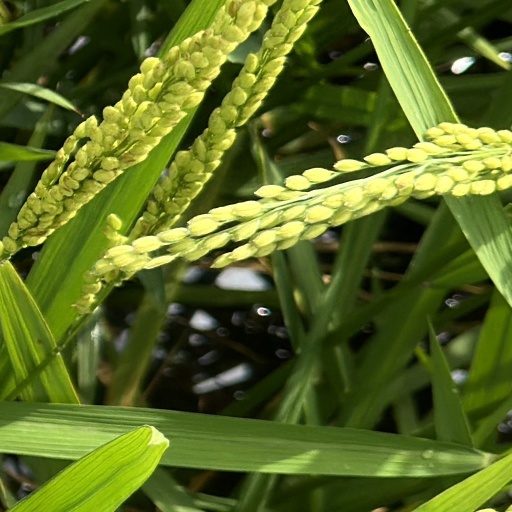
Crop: rice